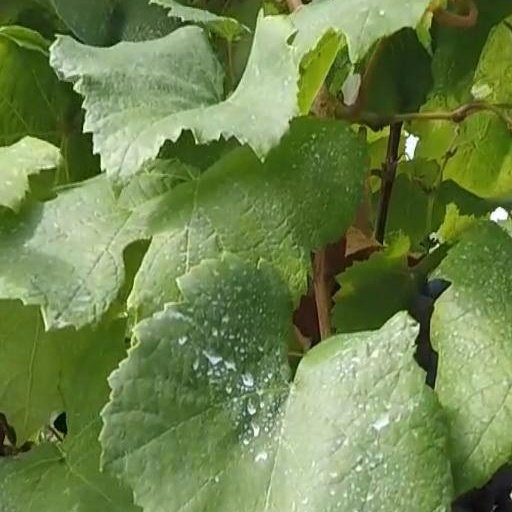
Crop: grape